Ryan Blaney

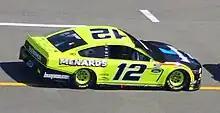
Blaney's No. 12 car at Michigan International Speedway in 2020

On the final lap of the 2020 Daytona 500, Blaney gave a push to leader Ryan Newman, sending him into the outside wall and into a violent crash. Blaney lost the race to Denny Hamlin in the second-closest finish in Daytona 500 history. Blaney later stated that the incident had taken a tough toll on him mentally, and that speaking with Newman on the phone after his release from the hospital was a key factor to helping him become at peace with it. Blaney crashed out at Phoenix, and have mediocre runs at both Darlington races before two back-to-back third places in the doubleheader races at Charlotte paved the way for a consistent streak. He dominated early at Bristol, leading 60 laps, before a wreck with Ty Dillon resulted in a last place finish. For the next four weeks, Blaney recorded three straight top-fives, capping it off with a win at the GEICO 500, defeating Ricky Stenhouse Jr. by 0.007, his second photo-finish win at Talladega.